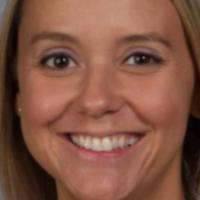
Age group: age 21-30